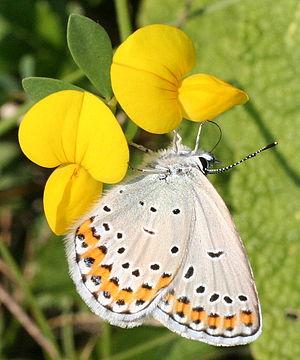
L’Azuré des coronilles est une espèce d'insectes lépidoptères de la famille des Lycaenidae et de la sous-famille des Polyommatinae.
Plebejus est un genre holarctique de lépidoptères de la famille des Lycaenidae et de la sous-famille des Polyommatinae.